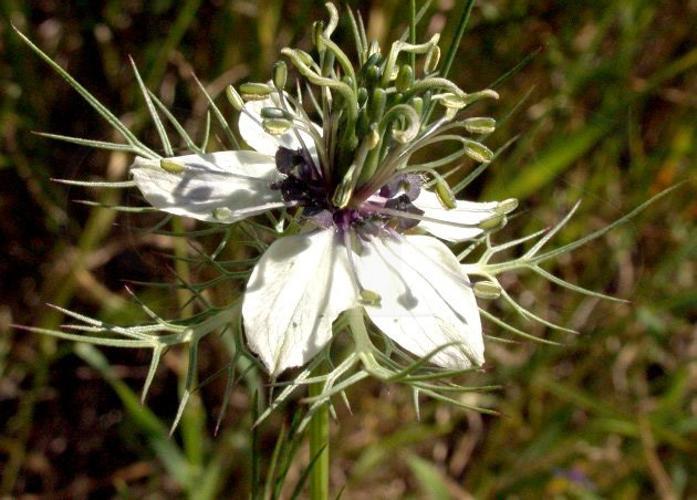
Label: love in the mist